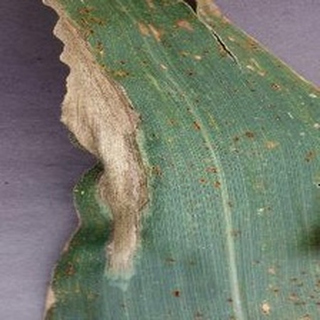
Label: corn_northern_leaf_blight